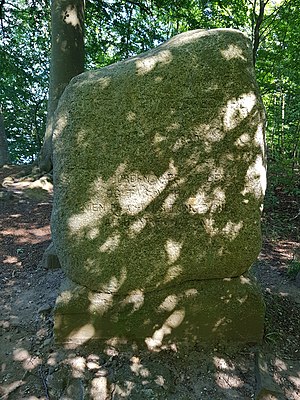
Christian Hviid Bredahl
Mindesten for Christian Hviid Bredahl er opstillet ved søbredden, ikke langt fra Parnashuset på Parnasvej i Sorø. Indskriptionen lyder: Christian Hviid Bredahl, 1784 1860, Paa jorden væg af ler, og tag af halm, men paa hans tunge ord, af hamret malm. Ingemann
Stenen står ved søbredden ved Parnasgården på Parnasvej, Sorø.
Christian Hviid Bredahl var en dansk forfatter.